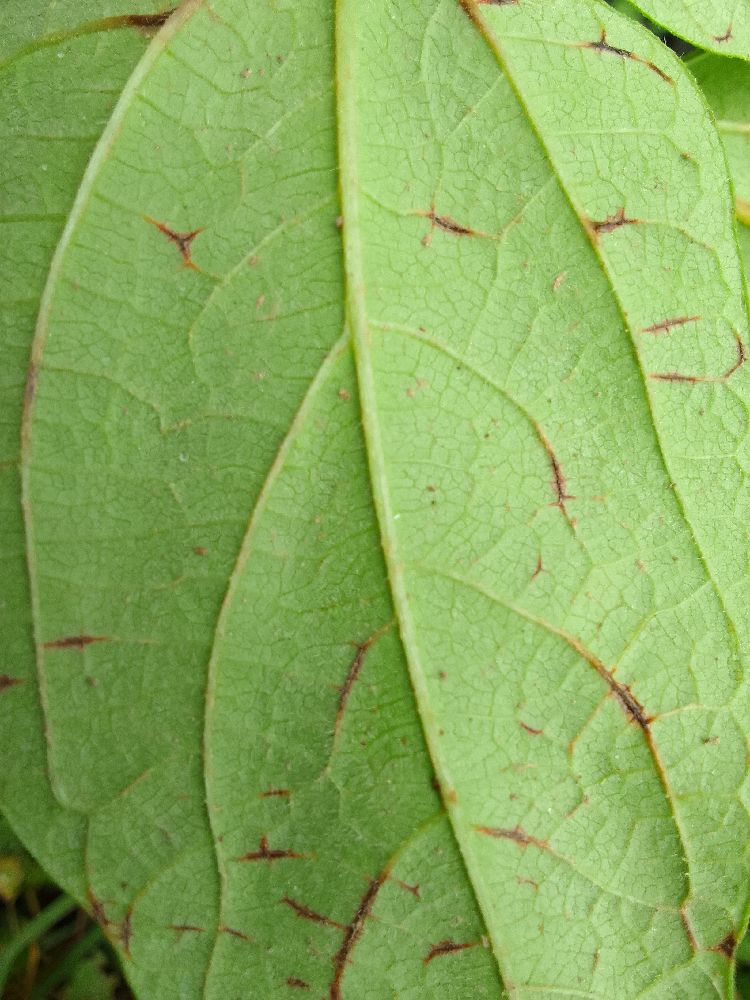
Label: anthracnose